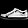
Label: Sneaker